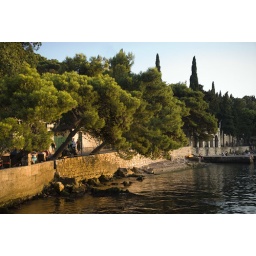
Sun reflected on stone wall in the Old City Harbor Town Cavtat, Croatia, Europe